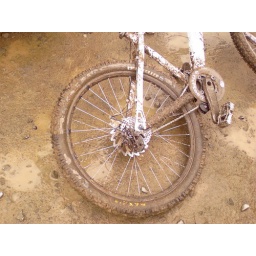
Sub after tree stup pushed mech through back wheel. Resulted in long carry of the bike down the hill.